Priscilla Alden

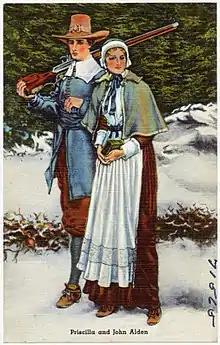
Priscilla and John Alden depicted on a postcard

She is known to literary history as the unrequited love of newly widowed Captain Miles Standish, the colony's military advisor, in Henry Wadsworth Longfellow's 1858 poem "The Courtship of Miles Standish." According to the poem, Standish asked his good friend John Alden to propose to Priscilla on his behalf, only to have Priscilla ask, "Why don't you speak for yourself, John?"